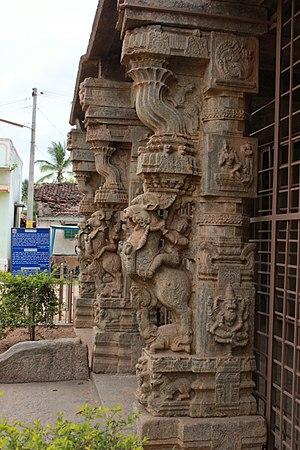
Le district de Chamarajanagar est l'un des trente district de l'état du Karnataka, en Inde.